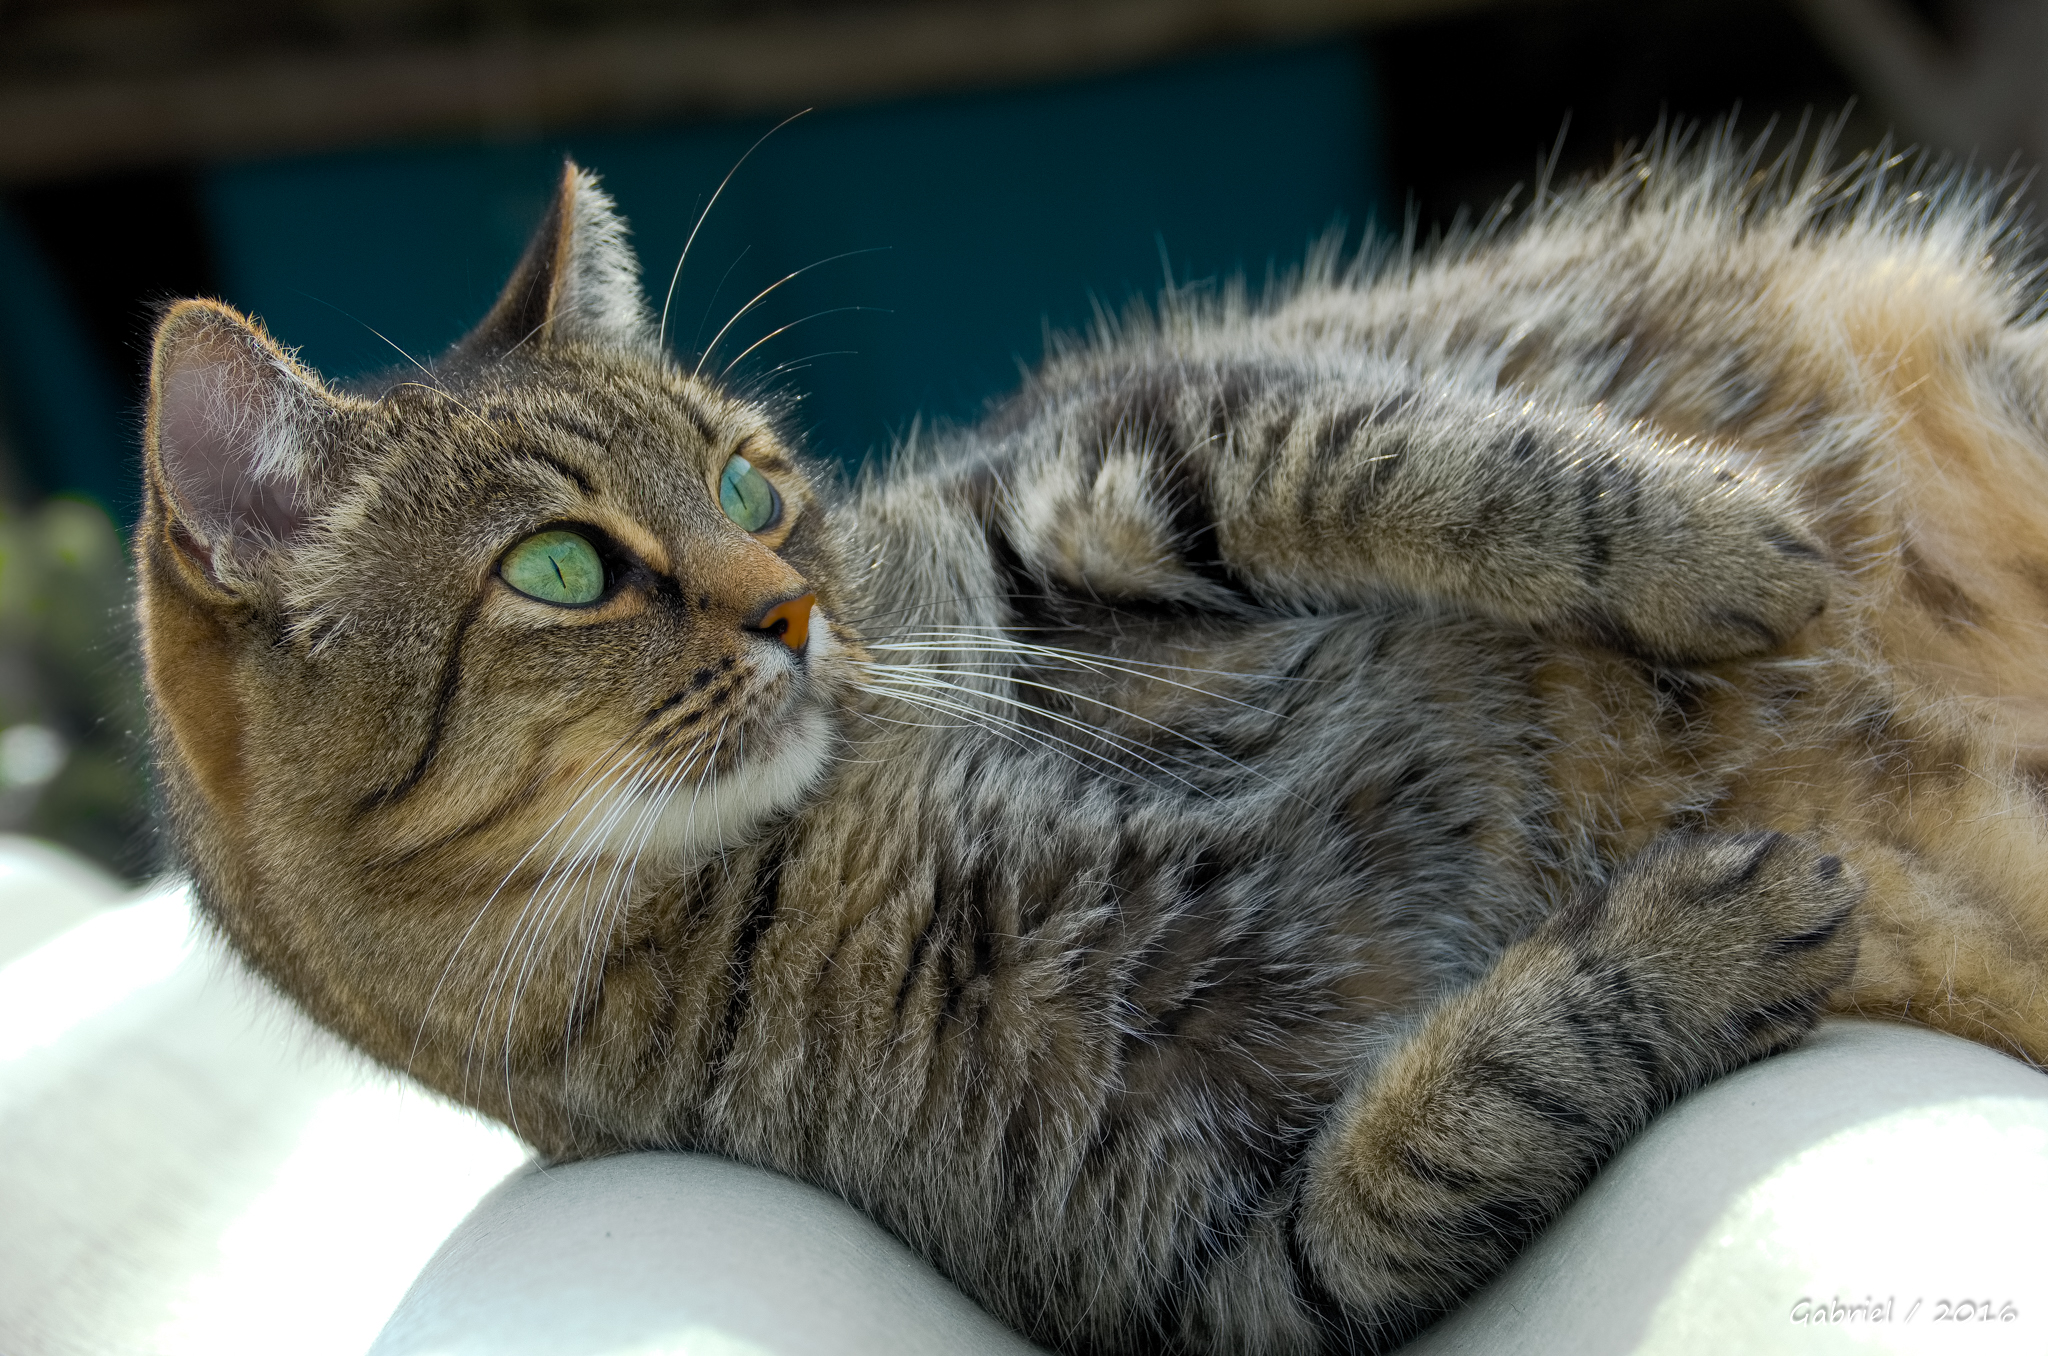
cat, mammal, fauna, close up, cats, nose, whiskers, hdr, animals, vertebrate, gatos, ggl1, gaby1, xovesphoto, sonydscrx10iii, sonyrx10iii, rx10iii, rx10m3, animales, tabby cat, european shorthair, wild cat, small to medium sized cats, cat like mammal, domestic short haired cat, pixie bob, american shorthair